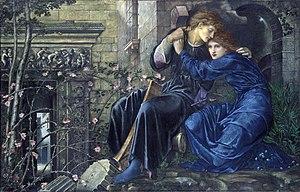
Elizabeth Barrett Browning, née le 6 mars 1806 à Coxhoe Hall, dans le comté de Durham, et morte le 29 juin 1861 à Florence, est une poétesse, essayiste et pamphlétaire anglaise de l'ère victorienne.
Analyser la forme dans l’œuvre poétique de Robert Browning se heurte d’emblée à l’abondance du sujet : cette œuvre est ambitieuse, les recueils ainsi que les poèmes sont souvent longs.
La thématique de l'œuvre poétique de Robert Browning concerne essentiellement les problèmes universels des rapports que l'homme entretient avec Dieu, l'art, la nature et l'amour.
Love Among the Ruins est le premier poème écrit par Robert Browning dans sa série de poèmes Hommes et femmes, publiée en 1855.
Robert Browning, né à Camberwell, Surrey, le 7 mai 1812 et mort à Venise le 12 décembre 1889, est un poète et dramaturge britannique, reconnu comme l'un des deux plus grands créateurs poétiques de l'Angleterre victorienne, l'égal, quoique dans un style tout différent, de Tennyson.